Aerostatics

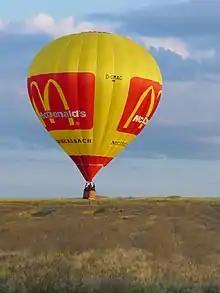
A hot air balloon produced through the application of Aerostatic principles

A subfield of fluid statics, aerostatics is the study of gases that are not in motion with respect to the coordinate system in which they are considered. The corresponding study of gases in motion is called aerodynamics.